Republic of China Air Force

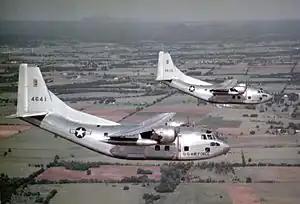
C-123Bs in flight over US 1950s, Aircraft 641 was later transferred to Taiwan to support CIA operations

The "Nationalist Air Force", emerged as a centralised air arm during the 1930s, consolidating various provincial warlord air units and integrating overseas Chinese aviators. This unification gained urgency in the 1930s as Imperial Japan expanded its aggression in East Asia. Notably, the Kwangsi Clique, was the last major faction to merge into the central air command in November 1937, shortly before their airmen earned recognition at the Battle of T’aierhchuang